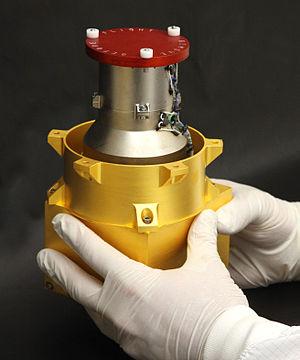
Mars Science Laboratory est une mission d'exploration de la planète Mars à l'aide d'un astromobile développé par le centre JPL associé à l'agence spatiale américaine de la NASA. La sonde spatiale est lancée le 26 novembre 2011 par un lanceur Atlas V. Le site d'atterrissage, sur lequel la sonde spatiale s'est posée le 6 août 2012, se situe dans le cratère Gale. Celui-ci présente dans un périmètre restreint donc compatible avec l'autonomie du rover, des formations reflétant les principales périodes géologiques de la planète dont celle — le Noachien — qui aurait pu permettre l'apparition d'organismes vivants. Au cours de sa mission, l'astromobile, nommé Curiosity, va rechercher si un environnement favorable à l'apparition de la vie a existé, analyser la composition minéralogique, étudier la géologie de la zone explorée et collecter des données sur la météorologie et les radiations qui atteignent le sol de la planète. La durée de la mission est fixée initialement à une année martienne soit environ 669 sols ou 687 jours terrestres.